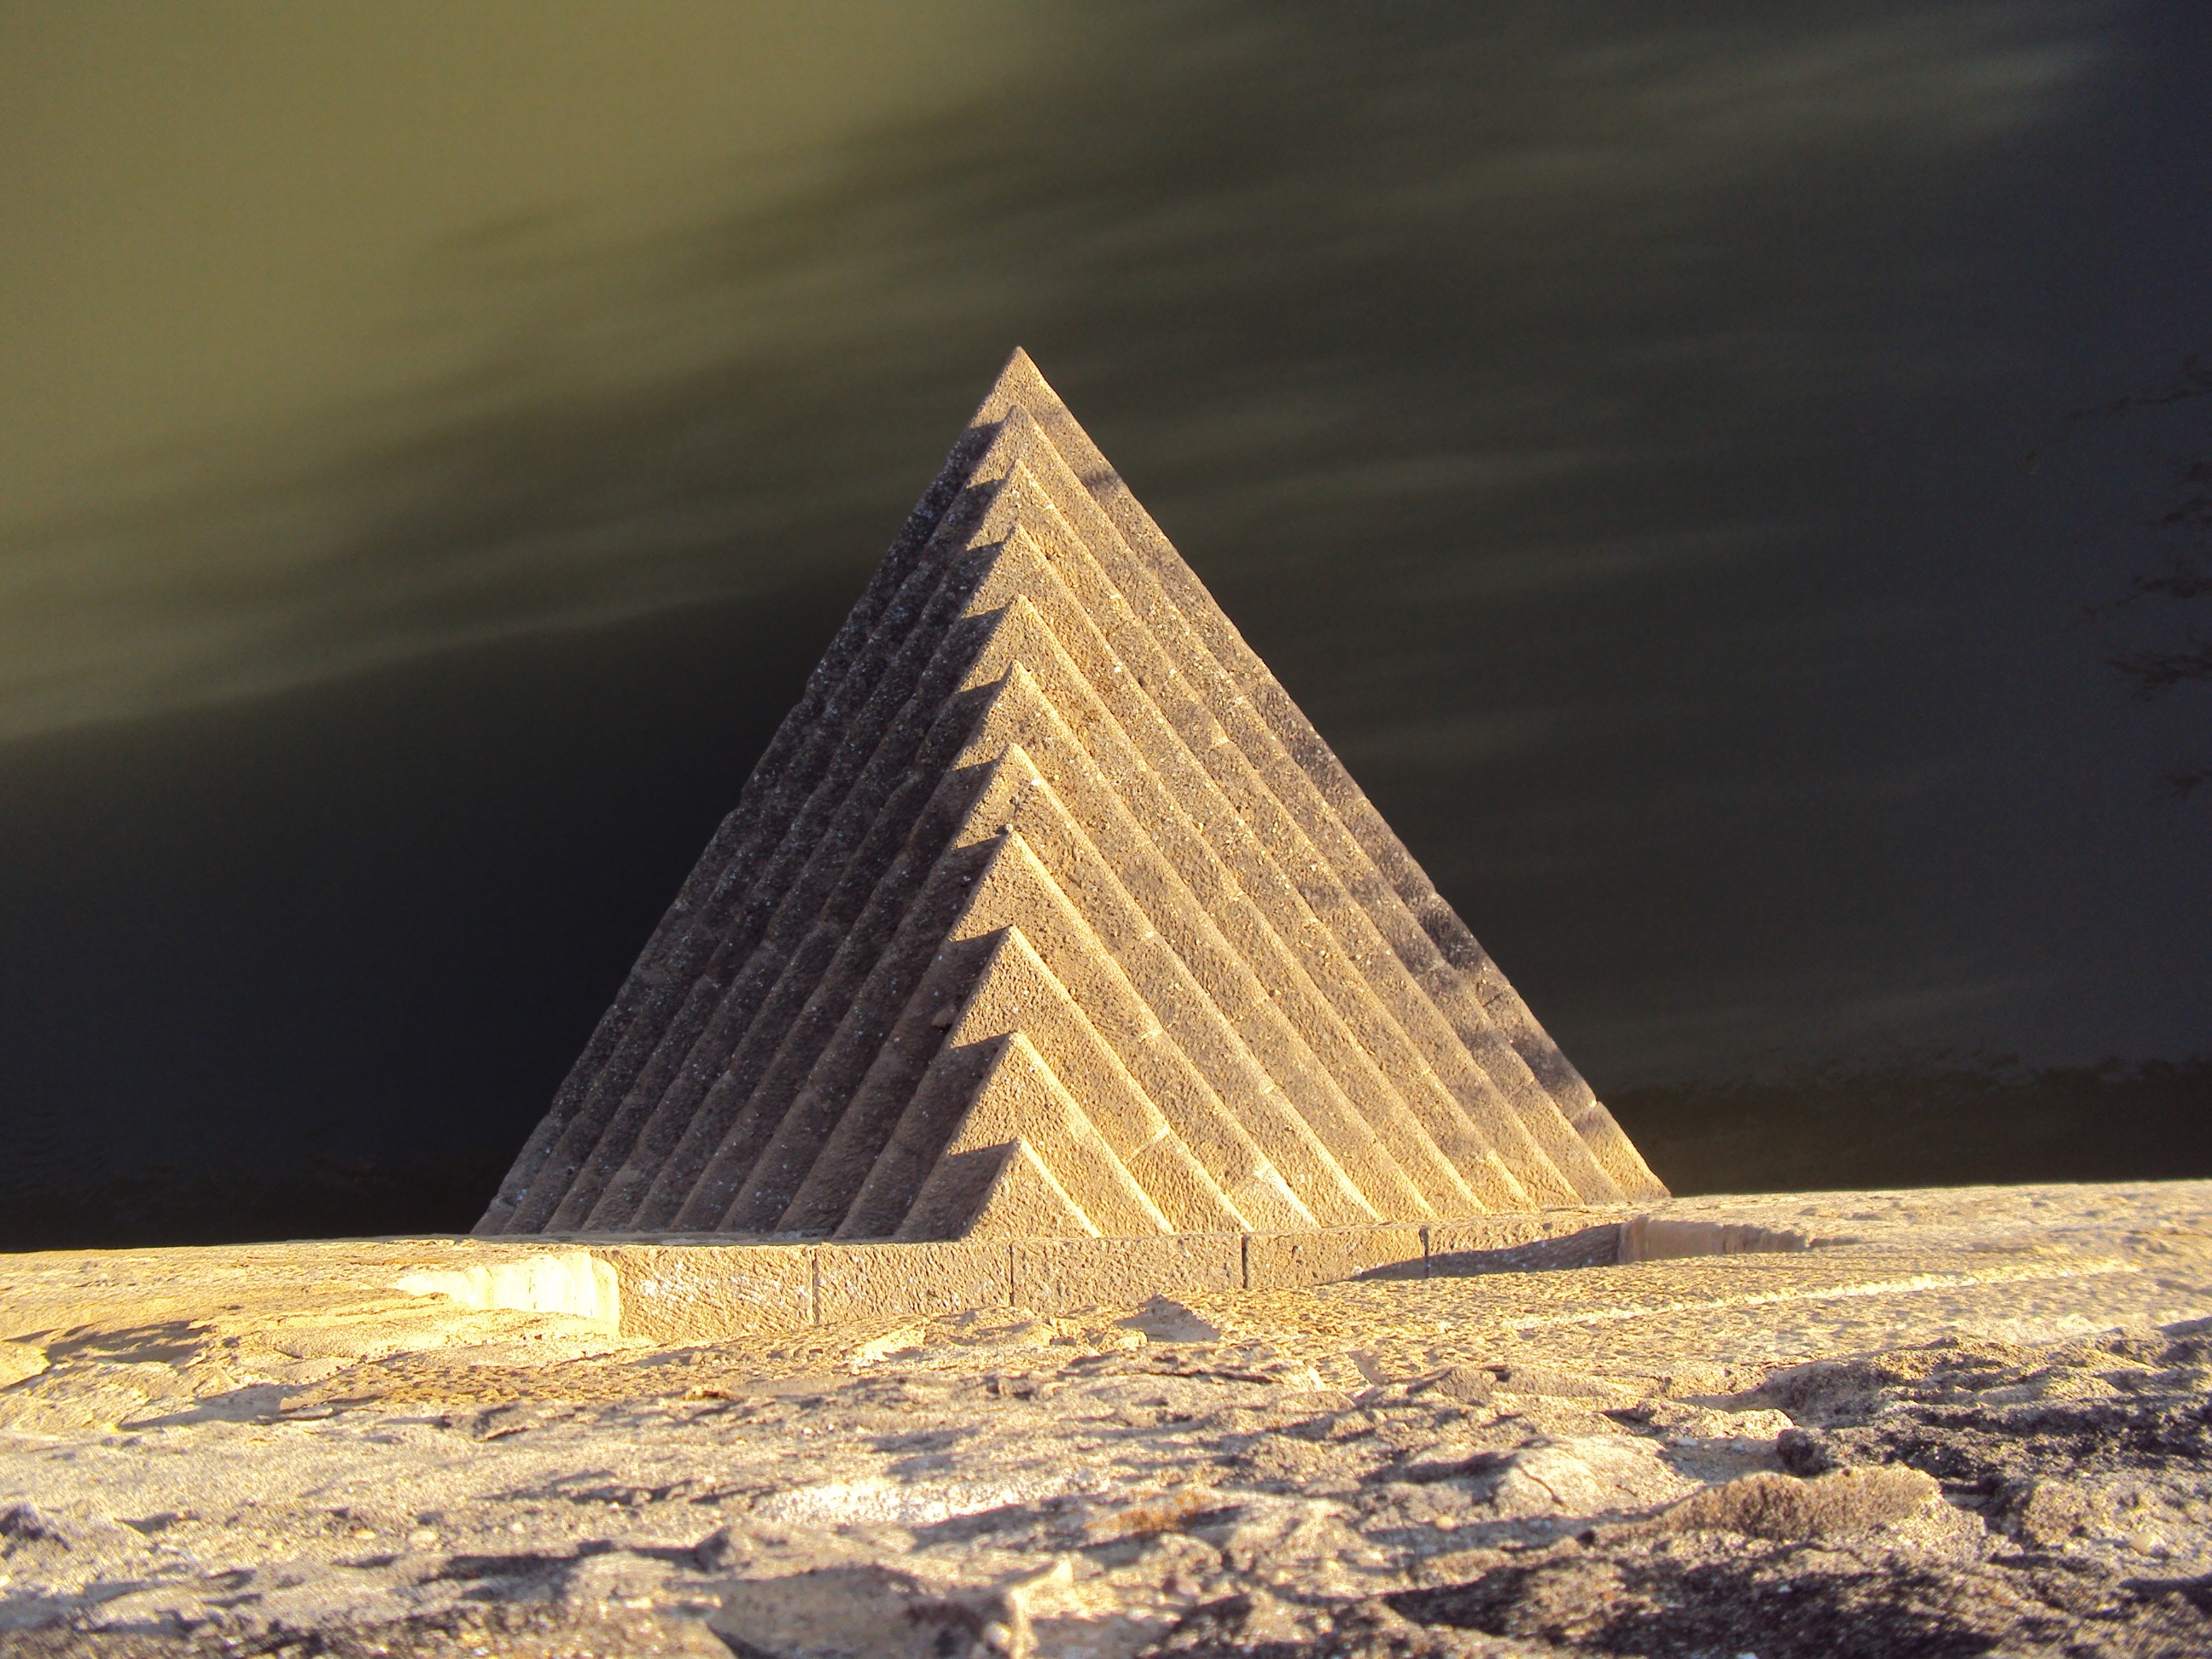
water, light, architecture, structure, bridge, sunlight, river, monument, tower, pyramid, landmark, temple, shape